Basir Ahang

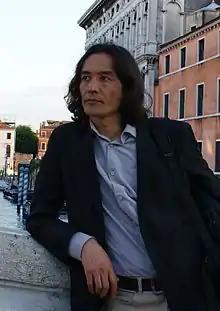

Basir Ahang is a Hazara poet, journalist and human rights activist from Afghanistan. He obtained political refugee status in Italy and lives in the United Kingdom.